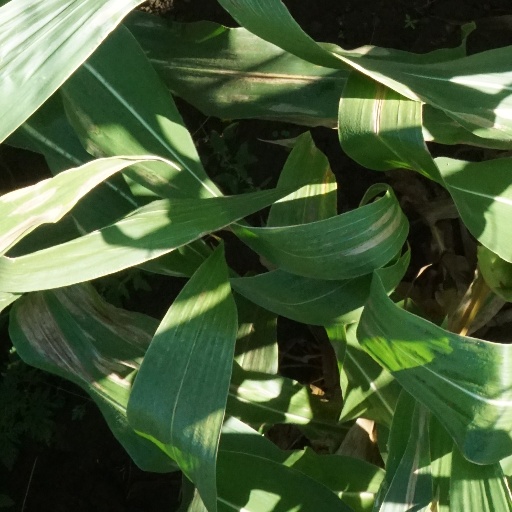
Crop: maize; corn